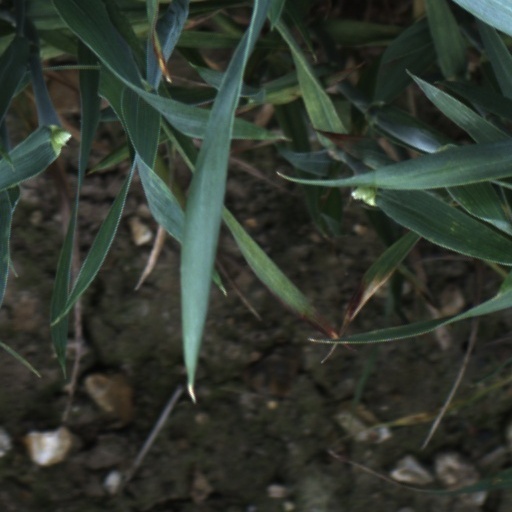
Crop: wheat